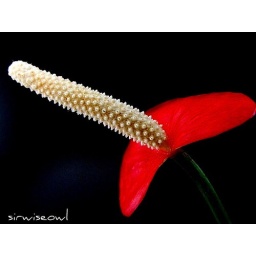
One of our pot plants taken against our black LCD TV screen for background. Almost looks like one of Sylvia's paintings.